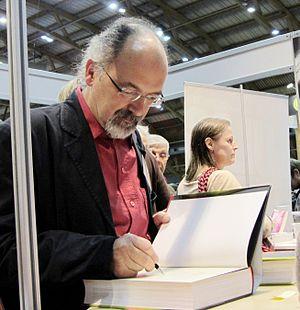
André Dominé, né en 1946, est un journaliste allemand et un expert en vins.